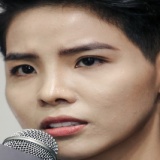
ca sĩ Vũ Cát Tường